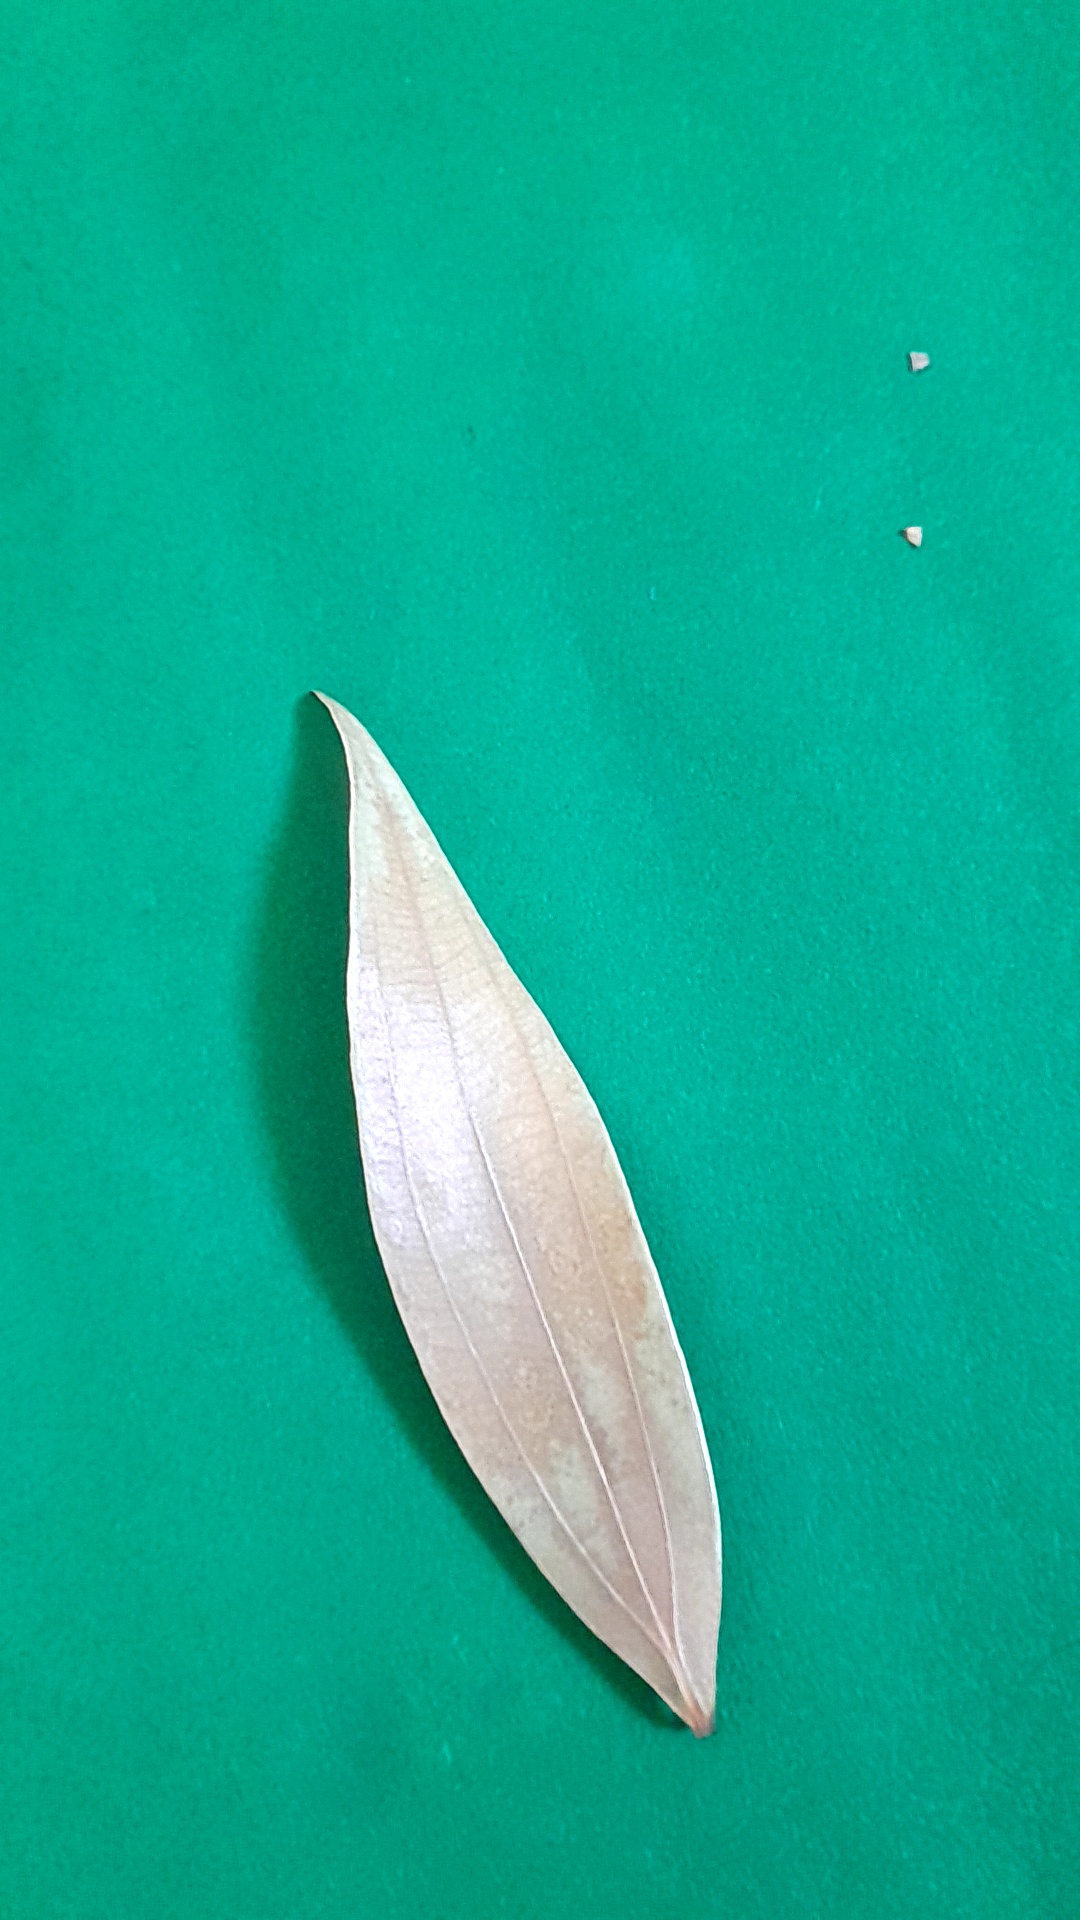
Label: Dry Leaf